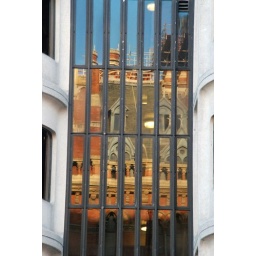
more st pancras relfected in office window